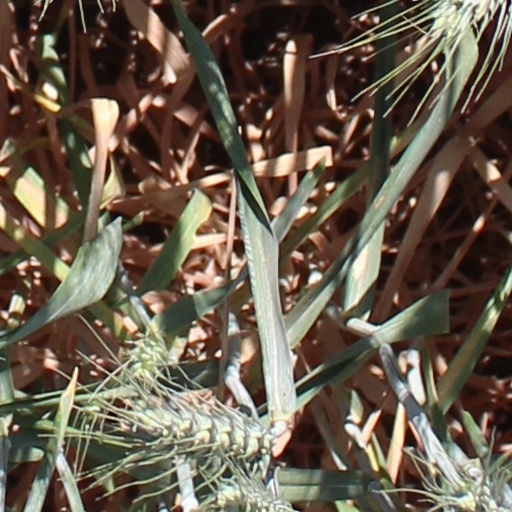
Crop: wheat